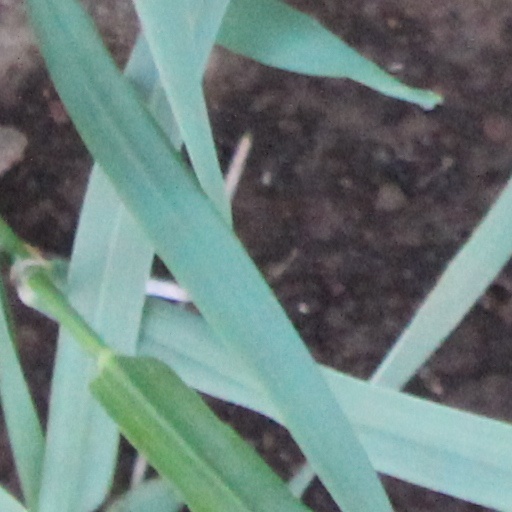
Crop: wheat